NER Class P

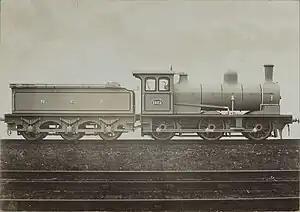

The NER Class P (LNER Class J24) was a class of 0-6-0 steam locomotives of the North Eastern Railway. They were designed by Wilson Worsdell for mineral traffic.